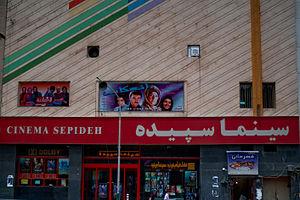
Le cinéma iranien ou cinéma persan est l'activité cinématographique de l'Iran.